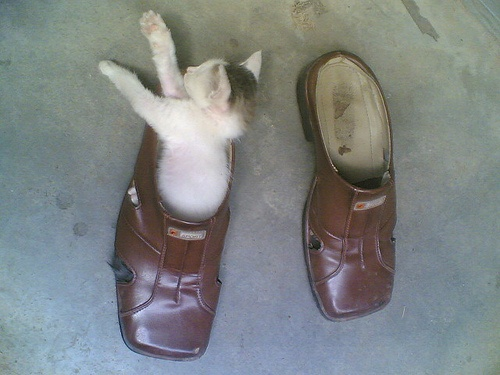
A pair of shoes with a baby kitten inside one of the shoes.
A pair of shoes that has a cat inside one.
Kitten laying in a brown loafer stretched out
A kitten falls asleep in a pair of loafers.
A small kitten sleeps in a leather shoe.